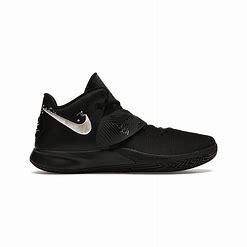
Brand: Nike
Model: Kyrie Flytrap 3